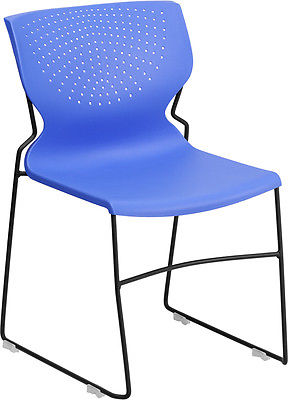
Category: chair